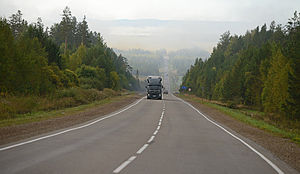
Transsibiriske vej / Galleri
Den transsibiriske vej er det uofficielle navn for et netværk af føderale hovedveje, der spænder vest til øst af Rusland fra Østersøen til Japanske Hav ved Stillehavet. I det asiatiske hovedvejsnet har vejen nummer AH6. Den strækker sig over 11.000 kilometer fra Sankt Petersborg til Vladivostok. Vejen konkurrerer med Australiens Highway 1 om titlen som den længste hovedvej i verden.